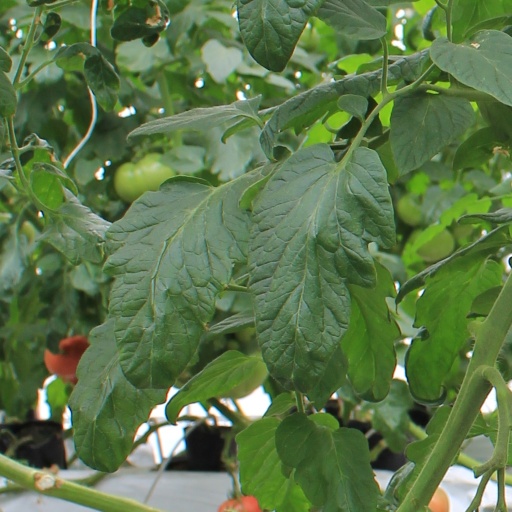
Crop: tomato